Black Seed (film)

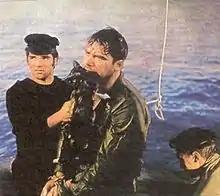
Scene from the film

Black Seed ( translit. Crno seme) is a 1971 Macedonian language Yugoslav drama film directed by Kiril Cenevski. The film was selected as the Yugoslav entry for the Best Foreign Language Film at the 44th Academy Awards, but was not accepted as a nominee. It was also entered into the 7th Moscow International Film Festival.